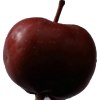
Label: Apple 18